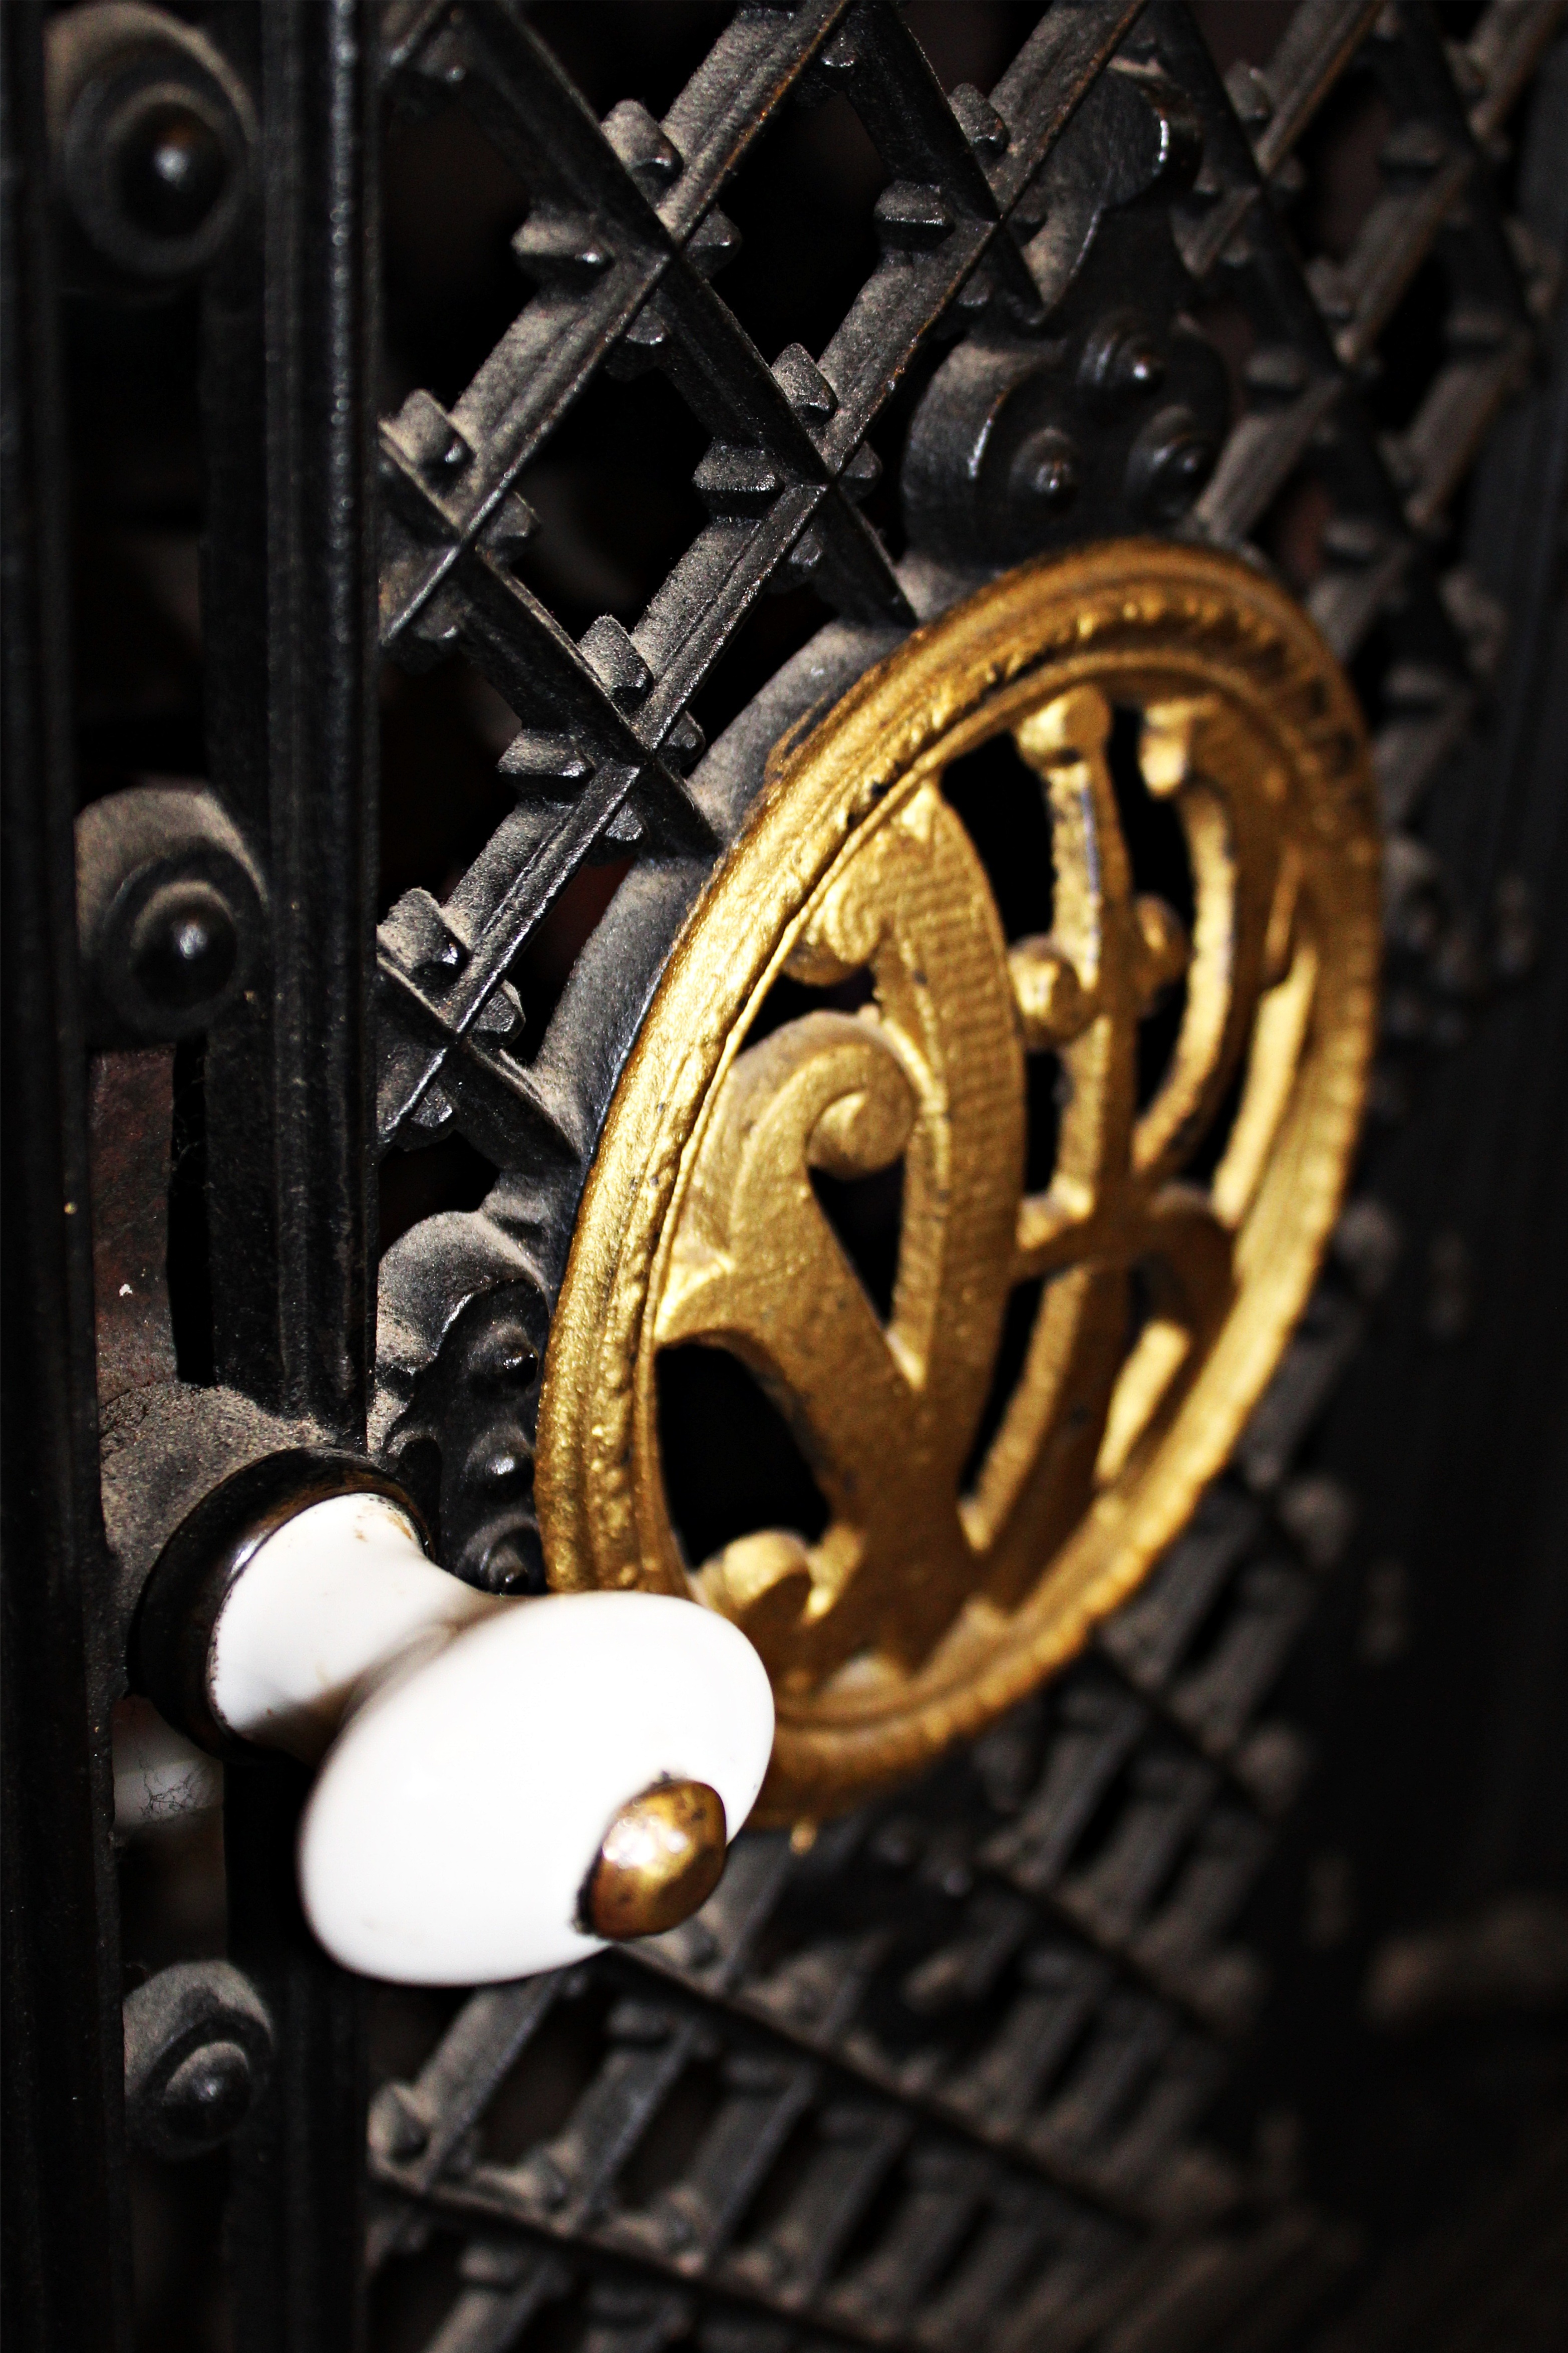
light, wood, number, old, black, lighting, close up, temple, heating, nostalgic, iron, cast iron, carving, oven, historically, ornaments, oven door